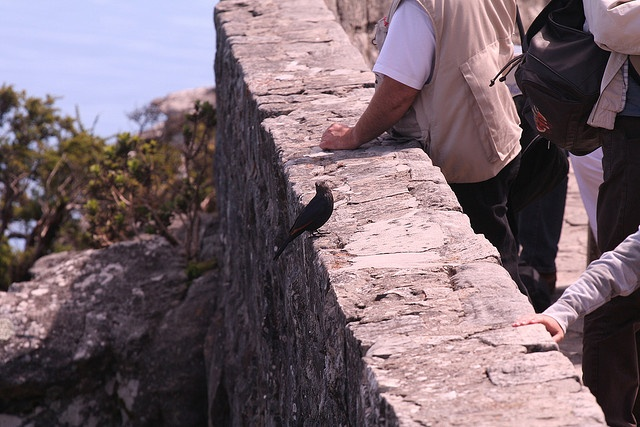
A bird sitting on a wall, looking at some people.
a group of people stand next to a wall
A bird sitting on a brick wall near several people.
a few people standing next to a concrete wall
there is a small bird that is sitting next to people